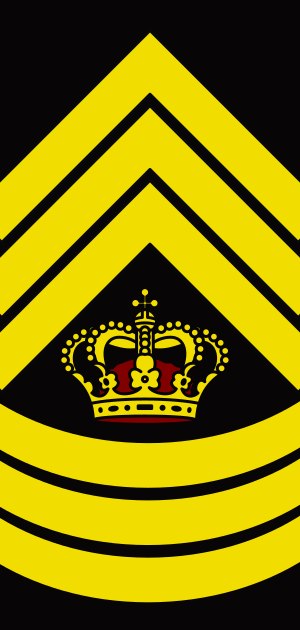
Chefsergent
Distinktion for chefsergent i Søværnet.
En chefsergent, også uofficielt omtalt kronesergent, er en M232-stilling i Forsvaret. Chefsergenten har den højeste rang i sergentgruppen og vil typisk have været seniorsergent i 10-12 år først. Der fandtes pr 1. juli 2014, 208 chefsergenter i Forsvaret.